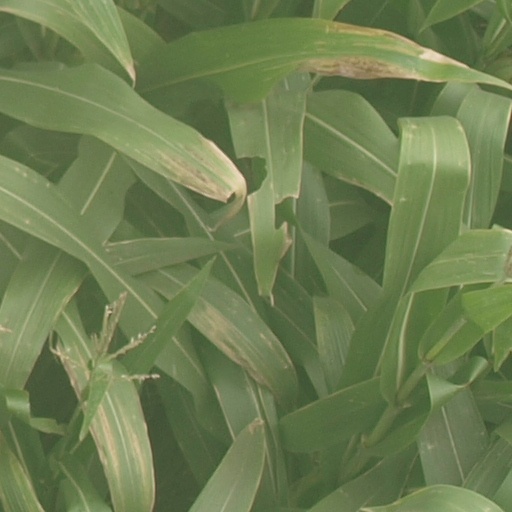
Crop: maize; corn